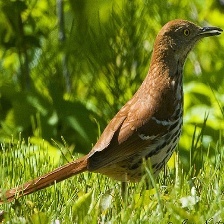
Species: BROWN THRASHER
Scientific name: TOXOSTOMA RUFUM